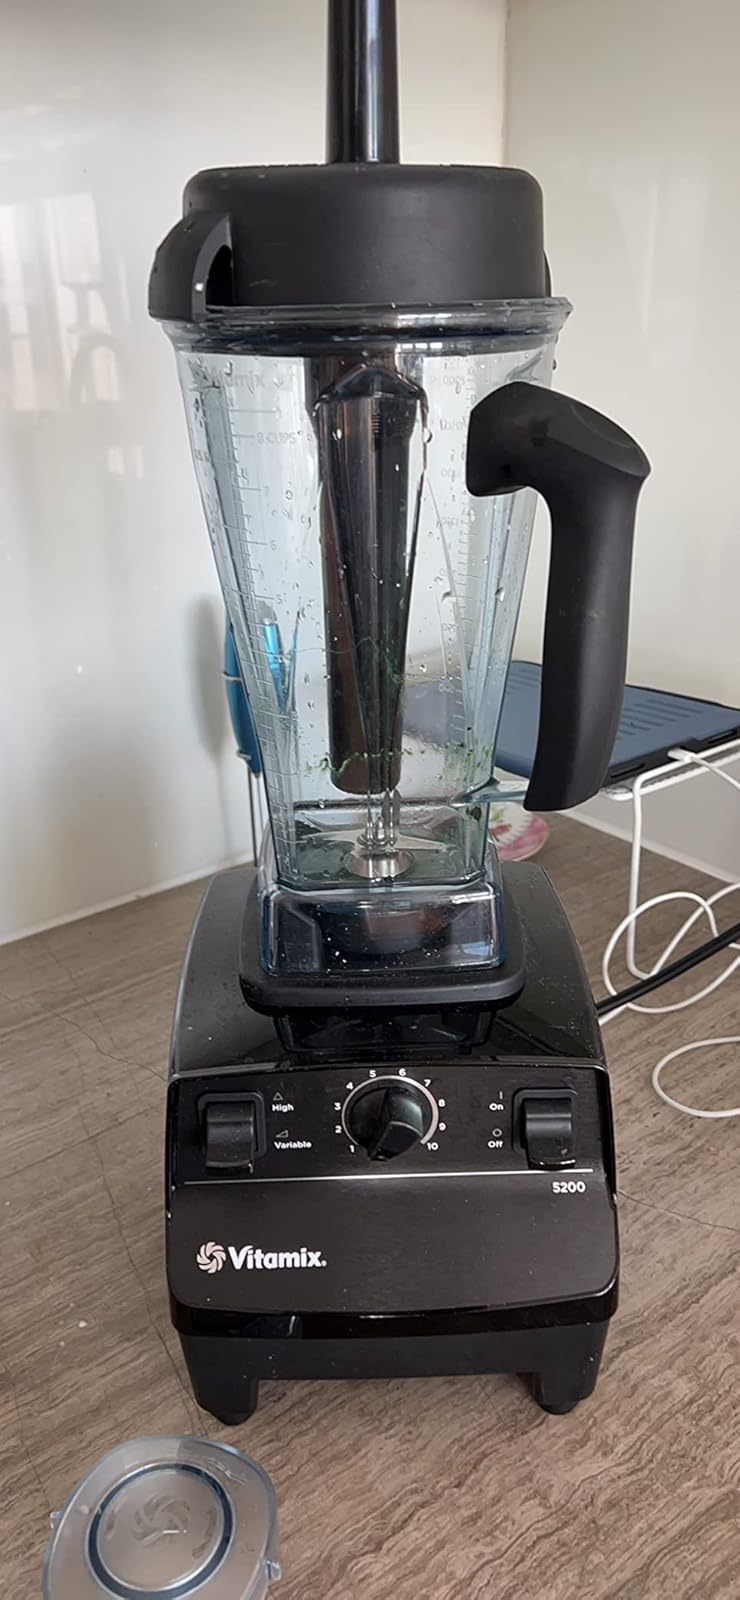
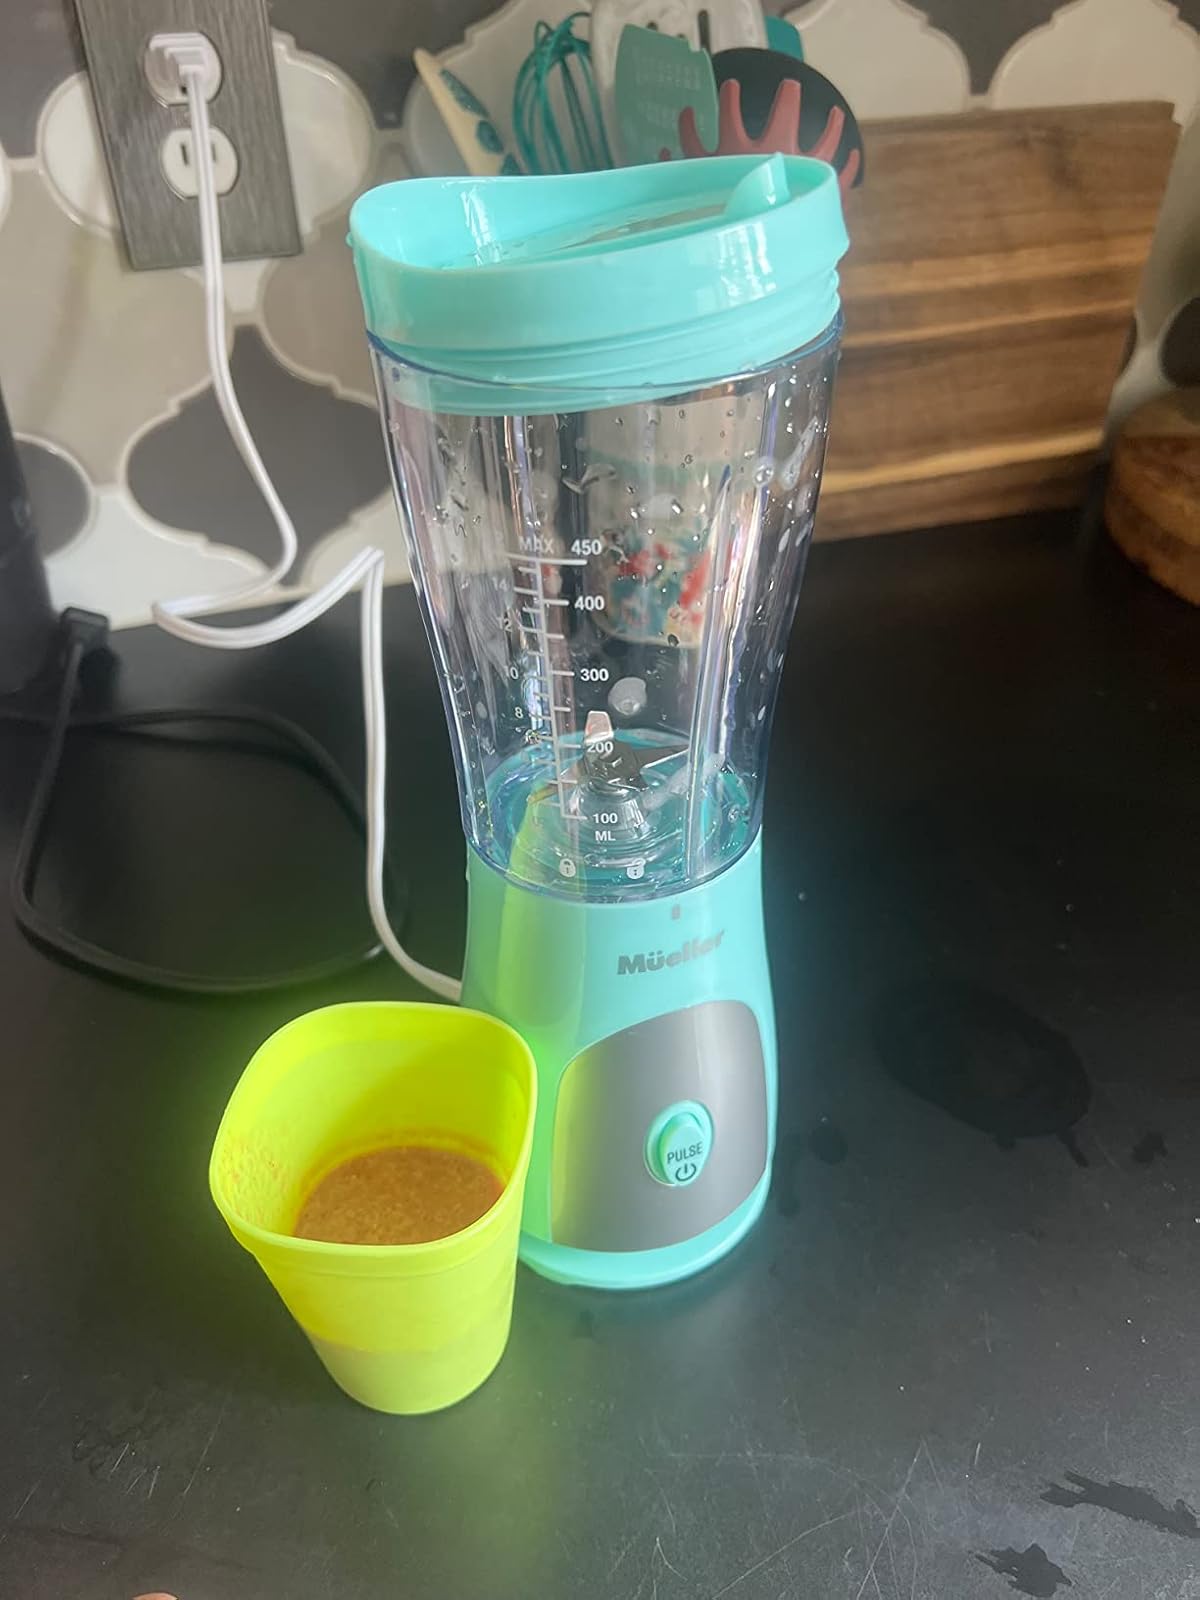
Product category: items_blender
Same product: no